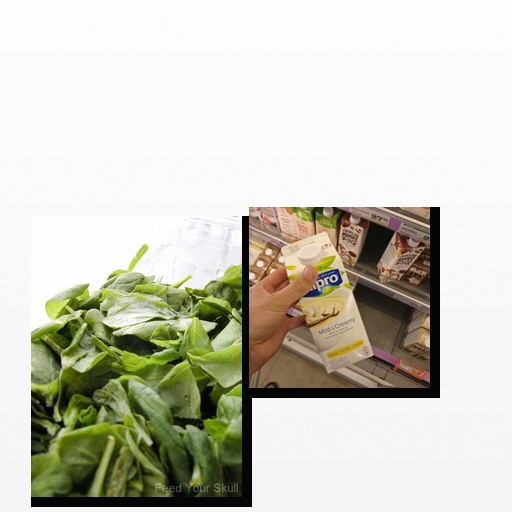
Food items: spinach, vanilla_soyghurt